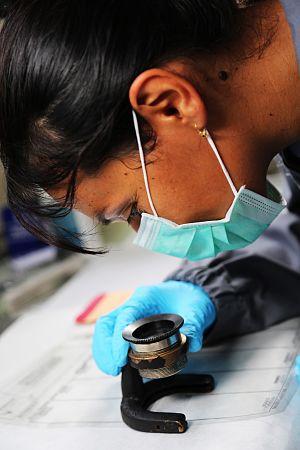
Contrôle visuel
L'Institut de recherche criminelle de la Gendarmerie nationale est une unité de la Gendarmerie nationale française, chargée des aspects scientifiques des investigations, avec pour missions :